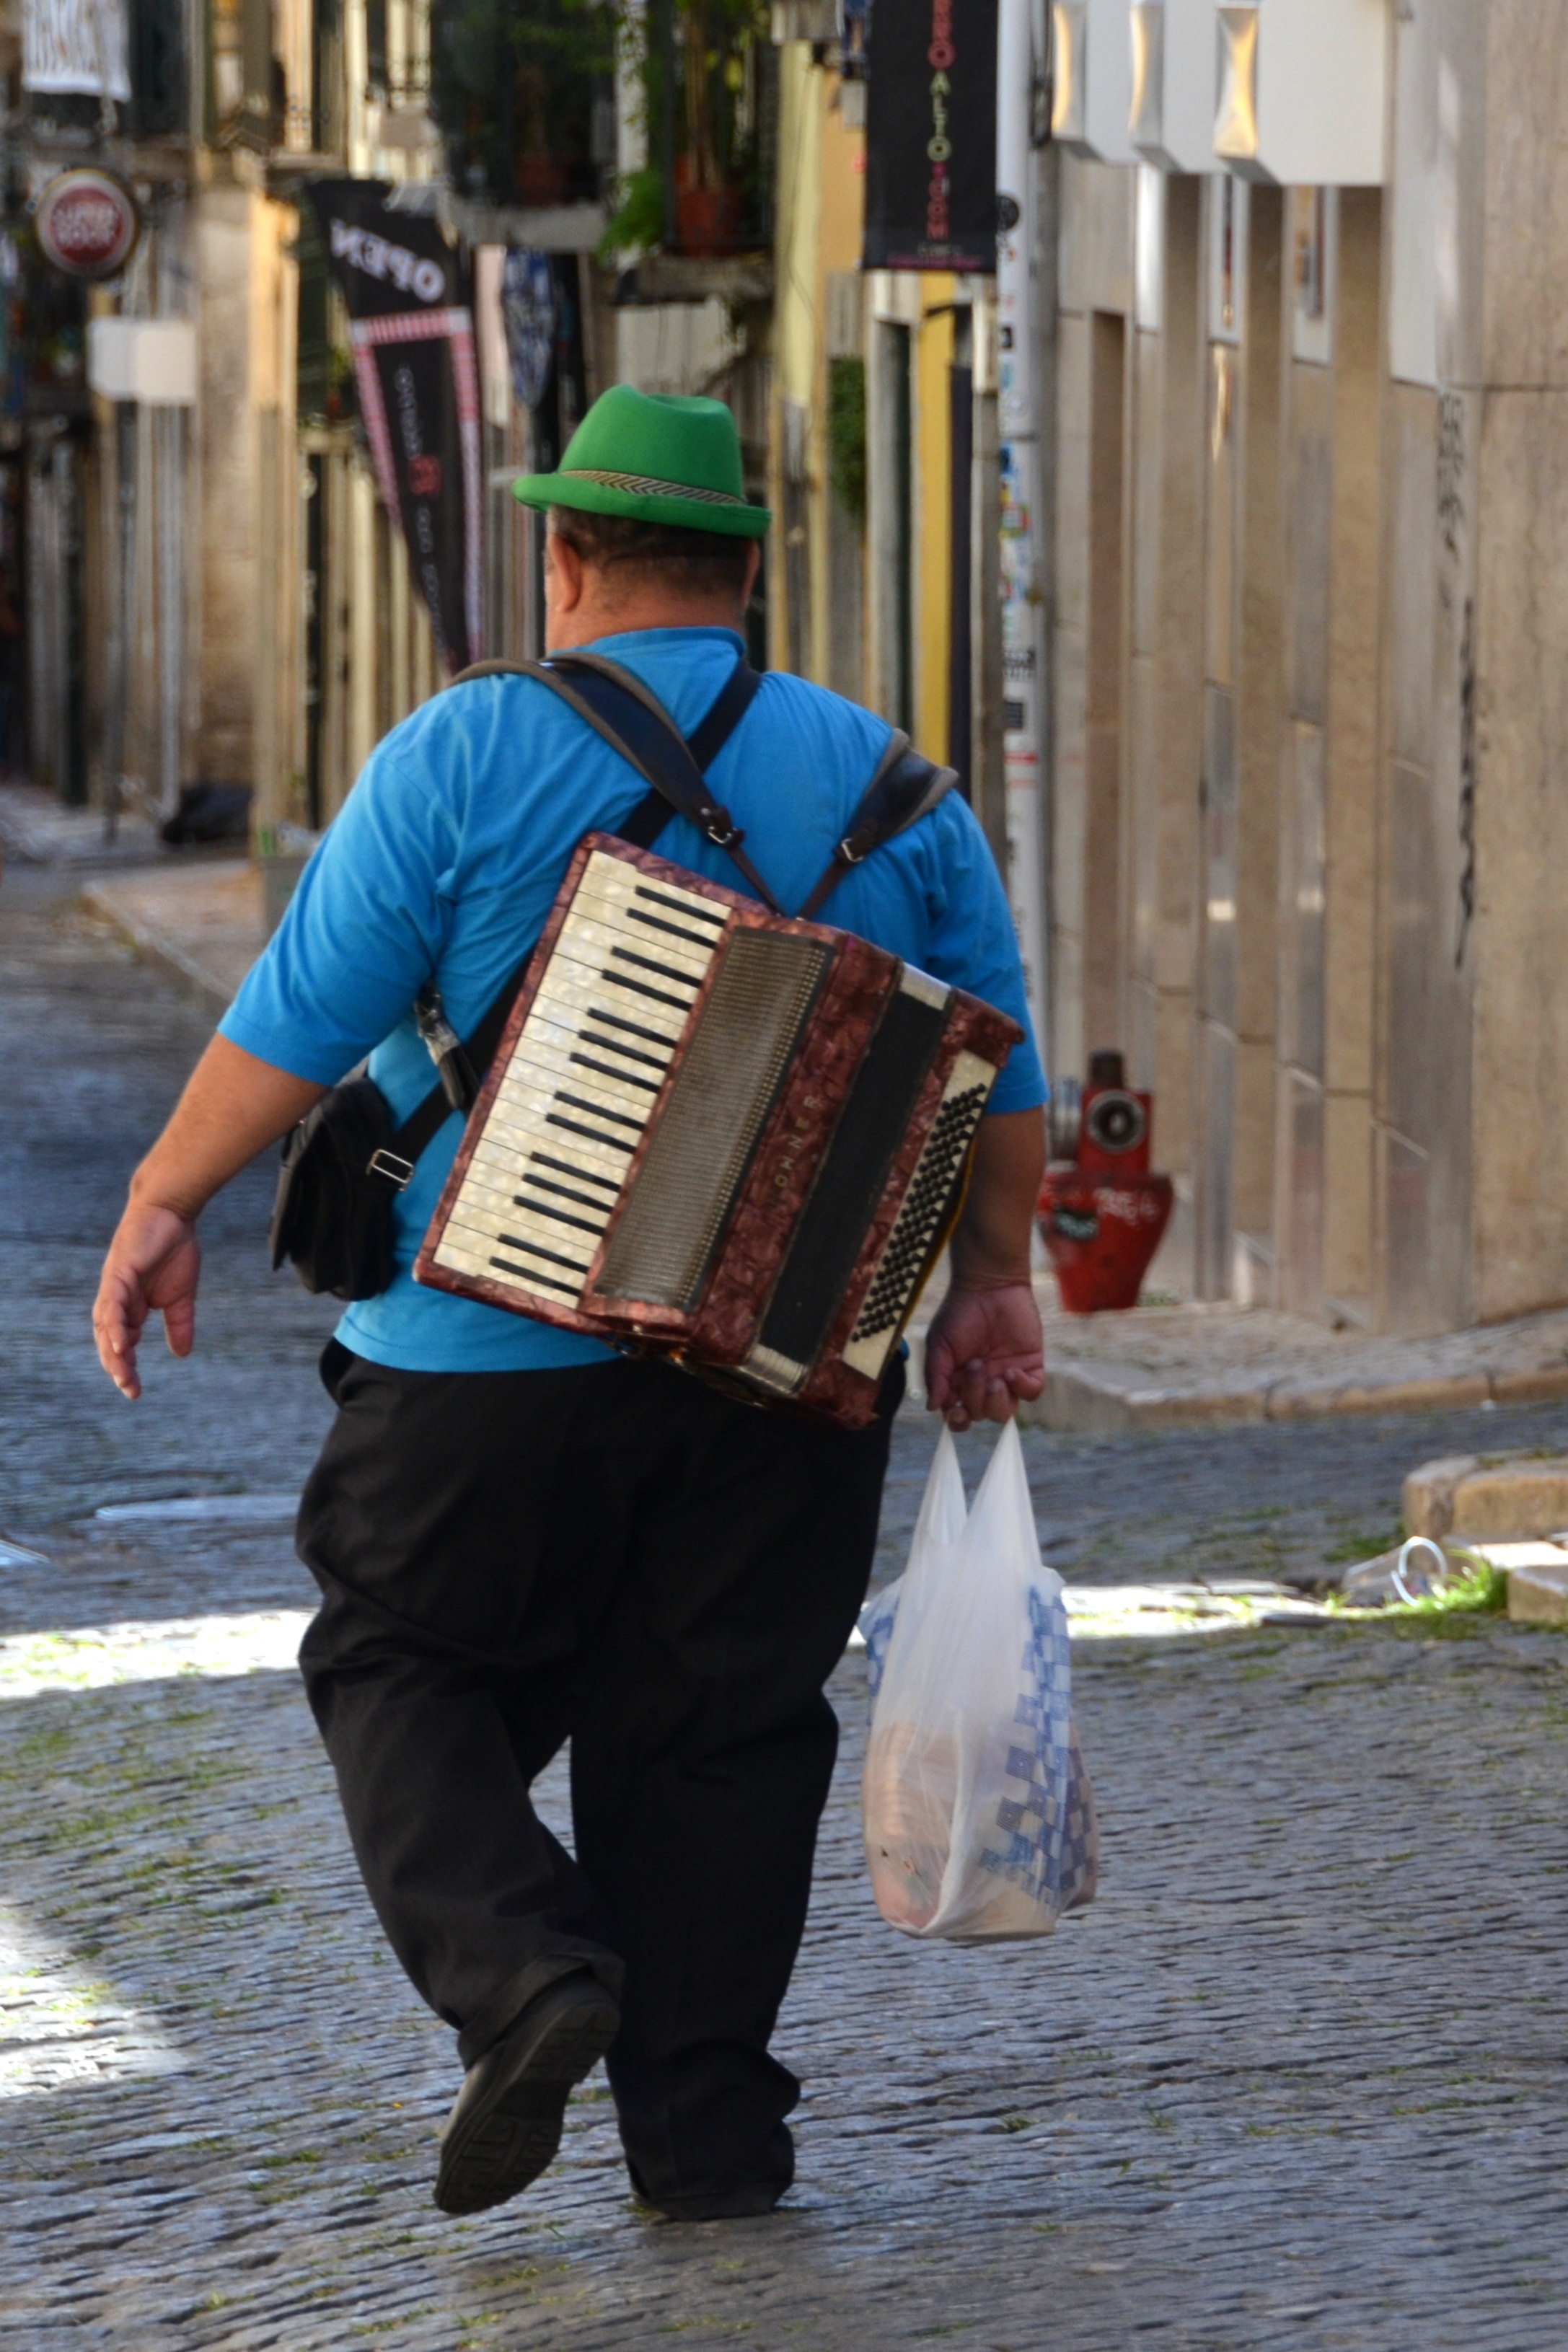
music, people, keyboard, road, instrument, human, musician, clothing, musical instrument, keys, sound, keyboard instrument, costume, artists, accordion, street musicians, hand drum, squish, ziehamonika, schifferklavier